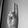
ASL letter: U